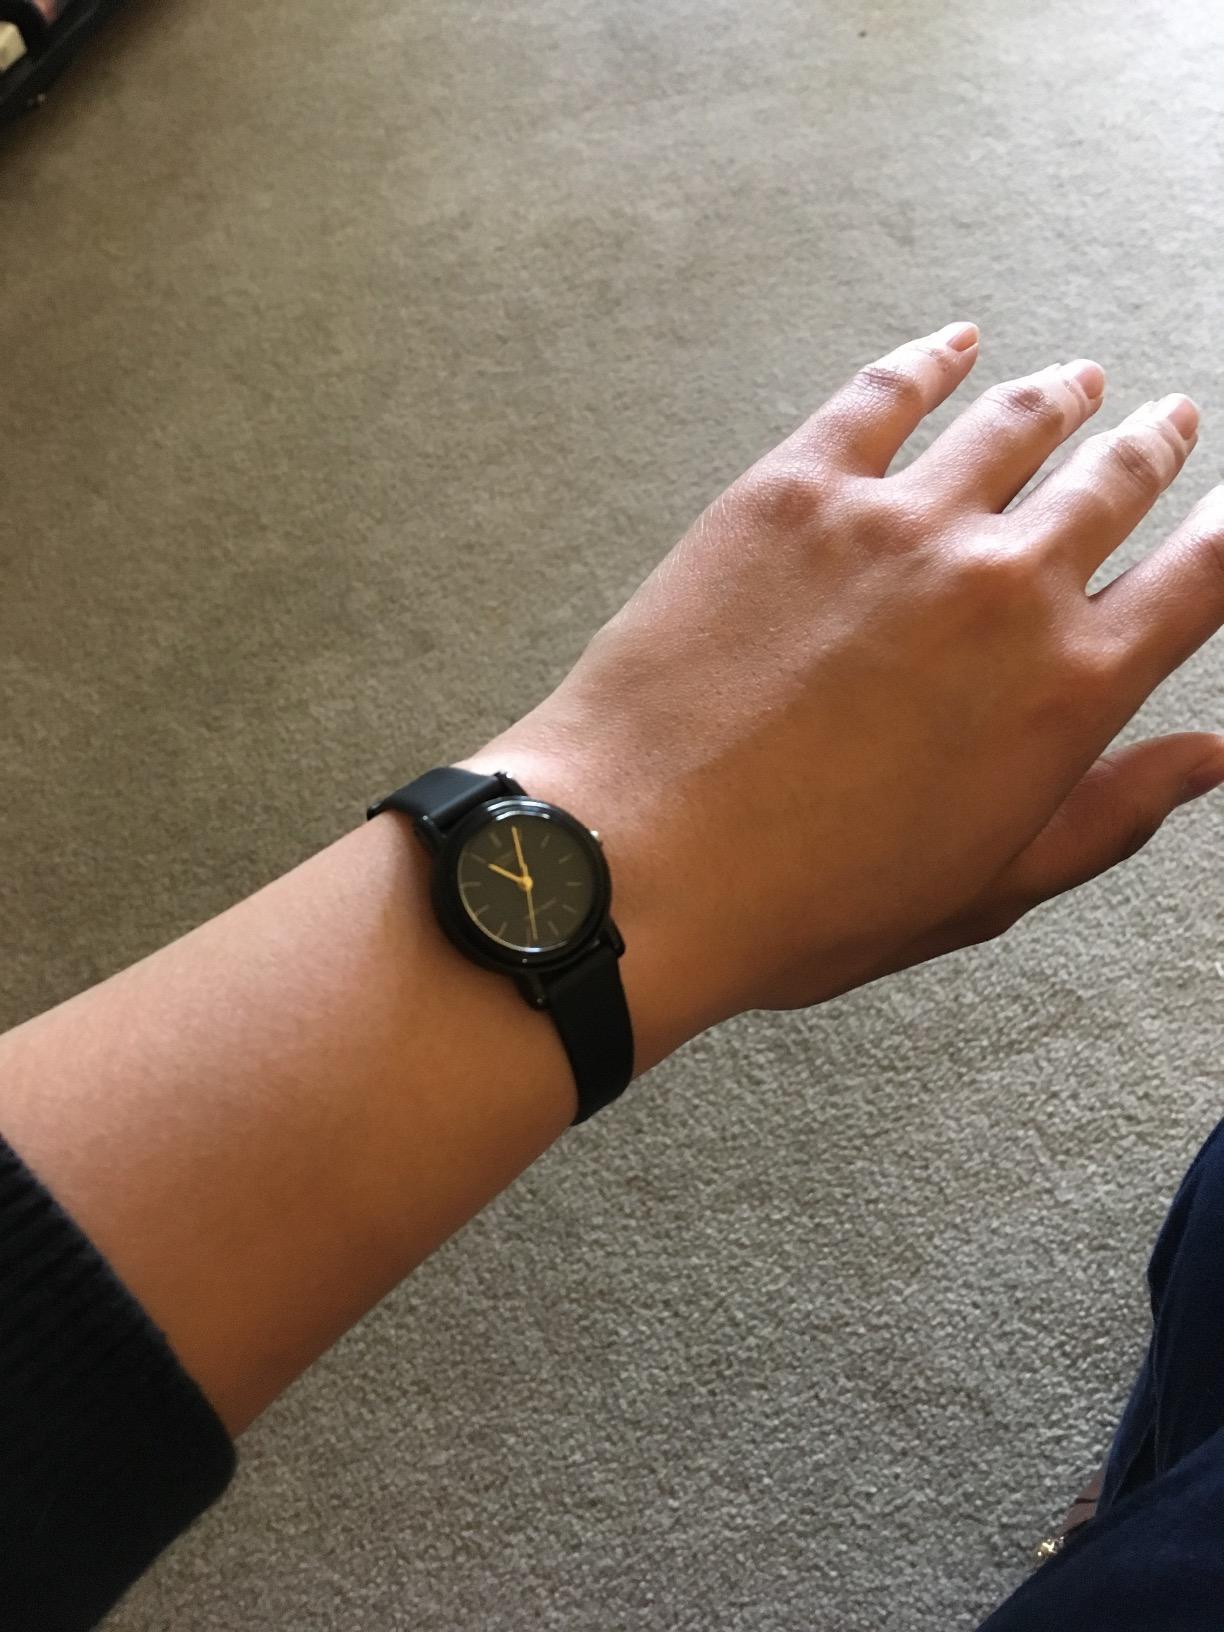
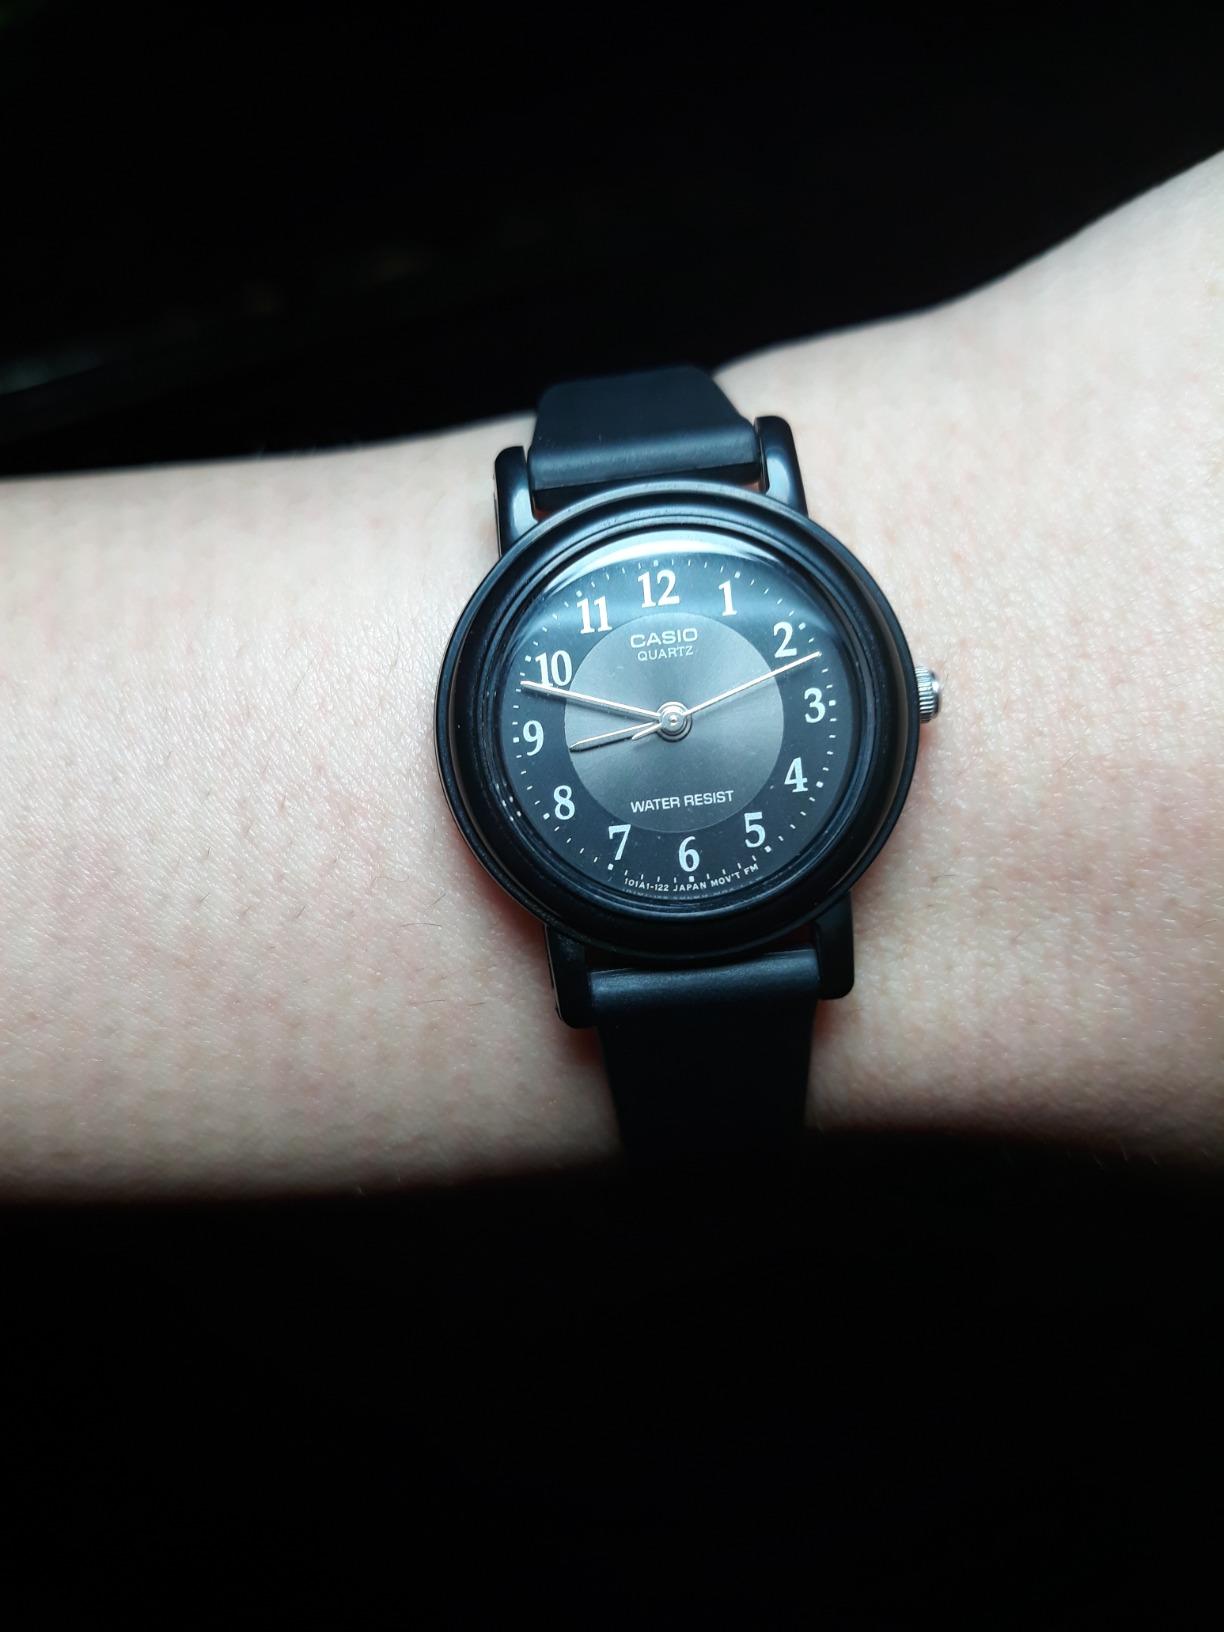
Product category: accessories_watch
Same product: no